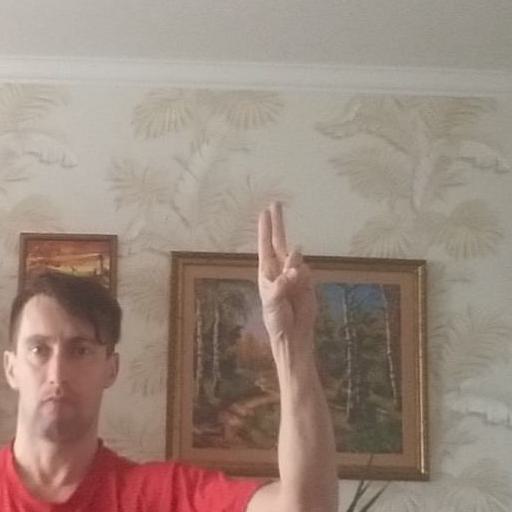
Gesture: two_up